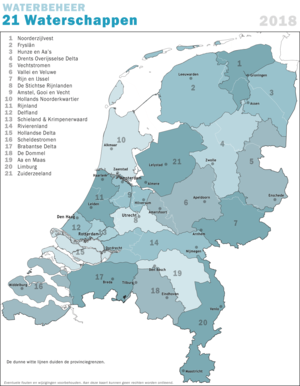
Rotterdam est une commune néerlandaise, située dans la province de Hollande-Méridionale. La population municipale est de 634 660 habitants. Environ 1 424 000 habitent dans son agglomération, qui fait partie de la conurbation de la Randstad. Ses habitants sont les Rotterdamois.